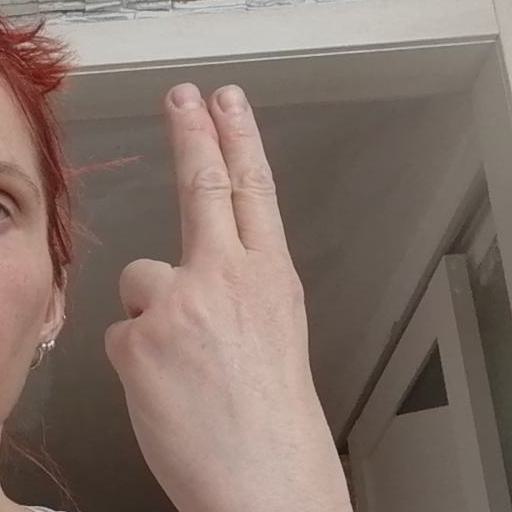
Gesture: two_up_inverted